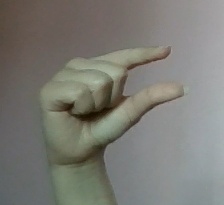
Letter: dal